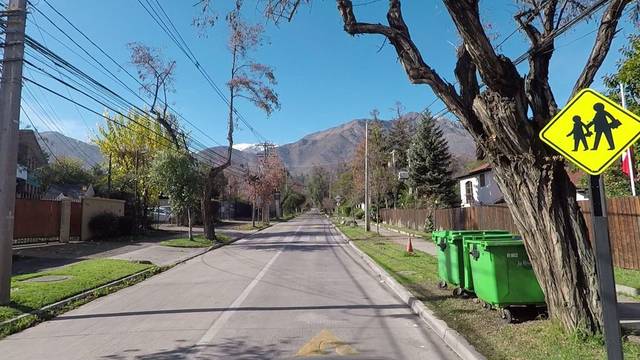
Region: Chile
Coordinates: -33.442, -70.529